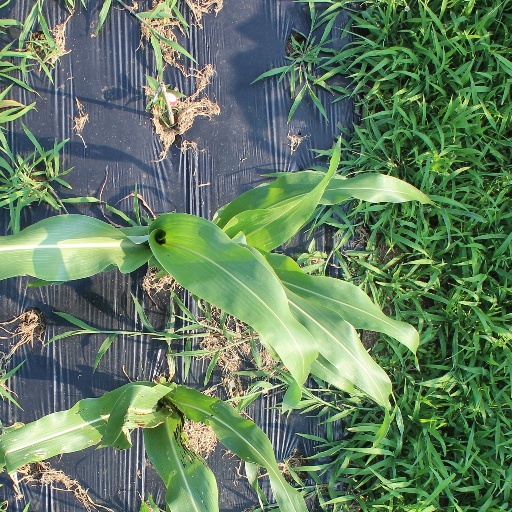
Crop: sorghum